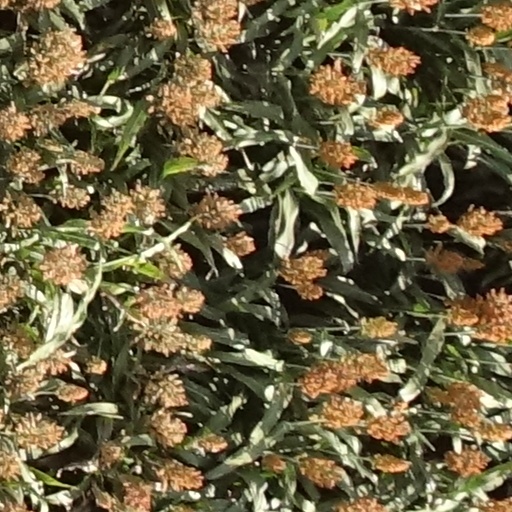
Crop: sorghum